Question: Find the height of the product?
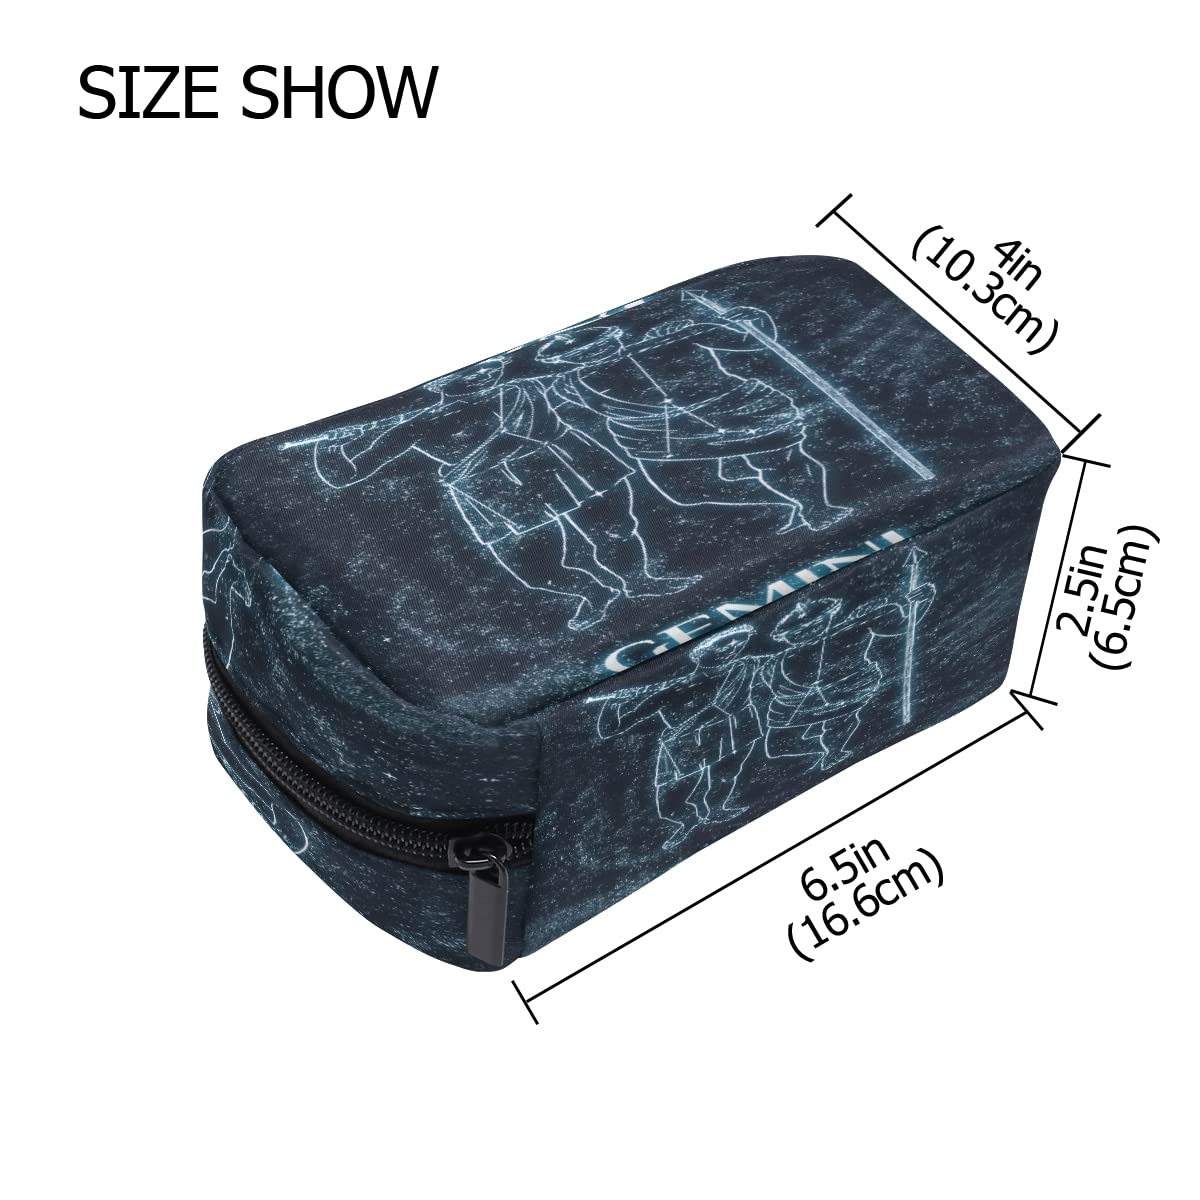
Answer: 2.5 inch